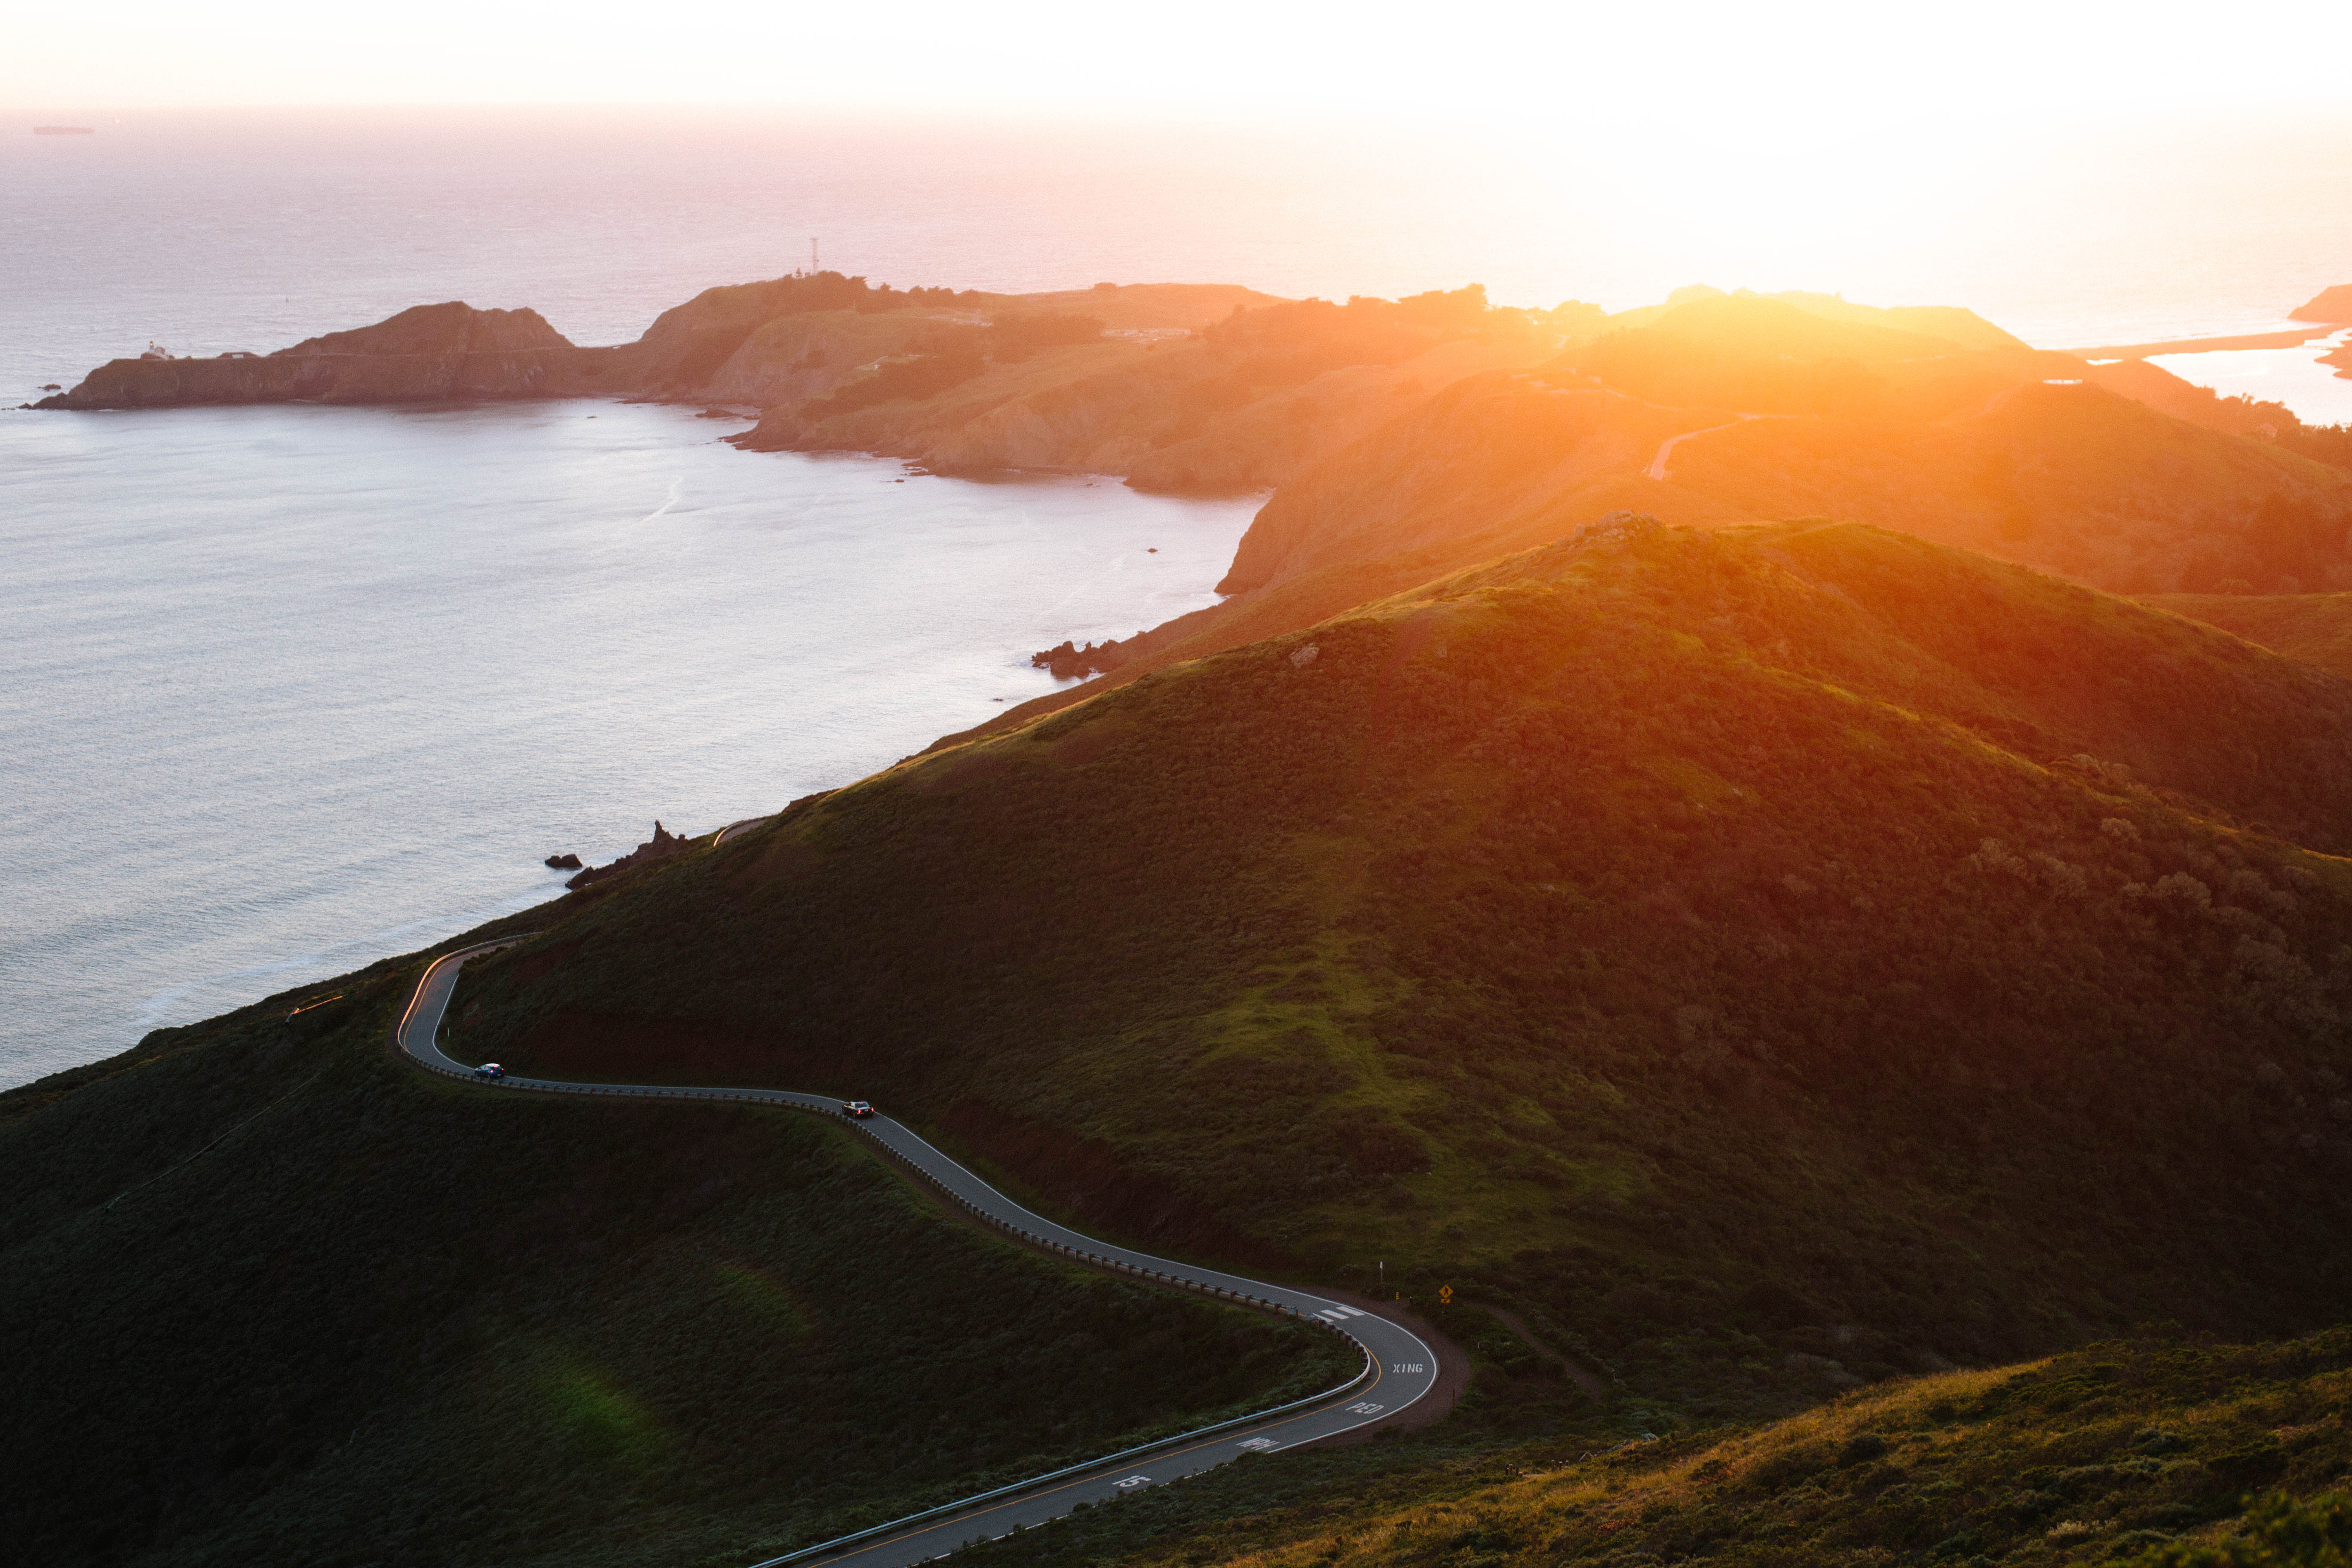
landscape, sea, coast, horizon, mountain, sunrise, sunset, mist, sunlight, morning, hill, wave, dawn, dusk, evening, reflection, lane, terrain, golden hour, loch, landform, geographical feature, atmospheric phenomenon